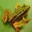
Label: frog